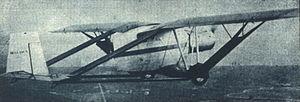
Le Bellanca TES ou Blue Streak était un avion push-pull biplan conçu par Giuseppe Mario Bellanca en 1929 pour le premier vol sans escale de Seattle à Tokyo.